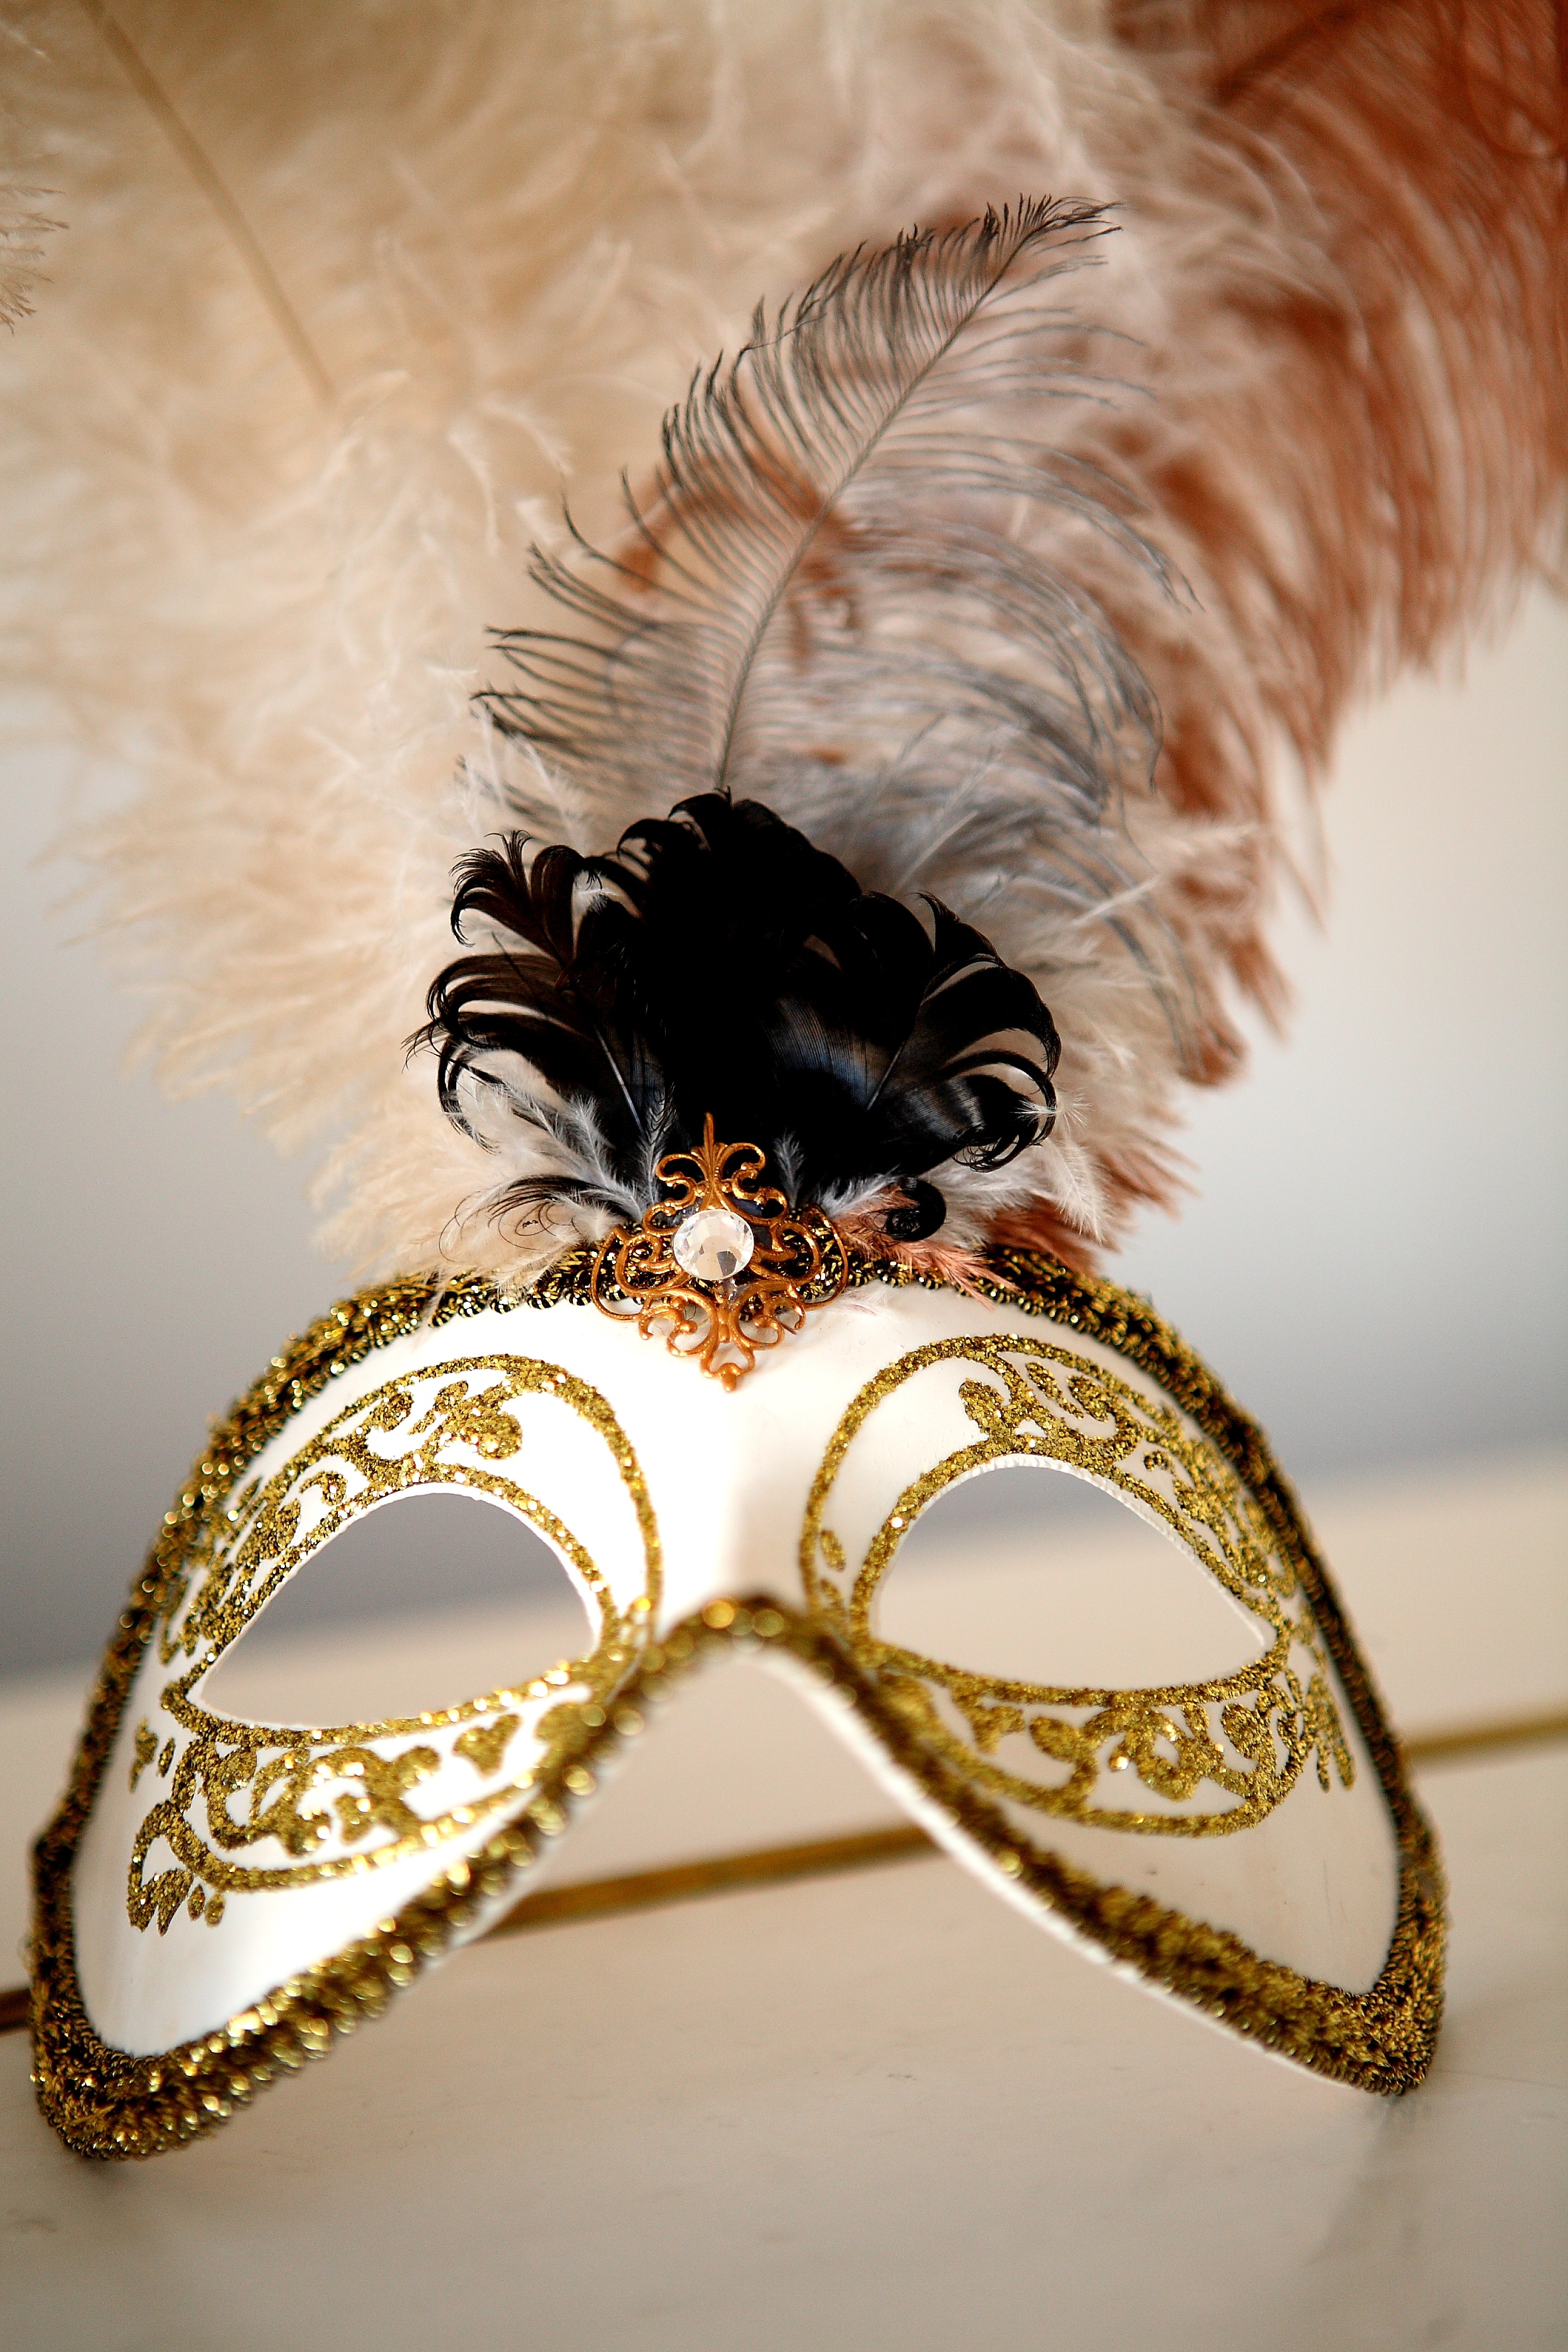
pen, carnival, brown, clothing, close up, mask, sunglasses, eye, glasses, eyewear, costume, fancy, fashion accessory, vision care